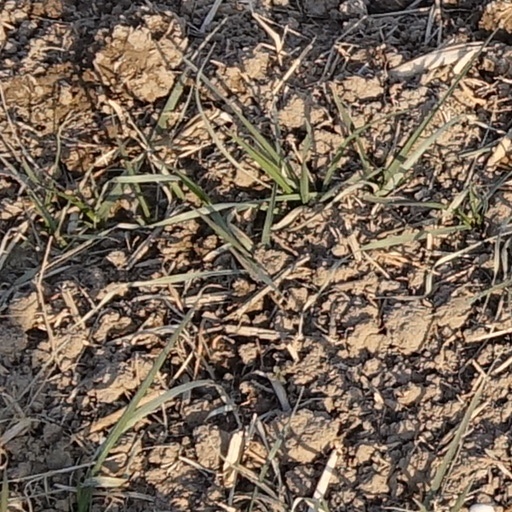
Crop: wheat